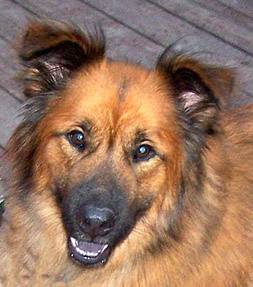
Label: dog